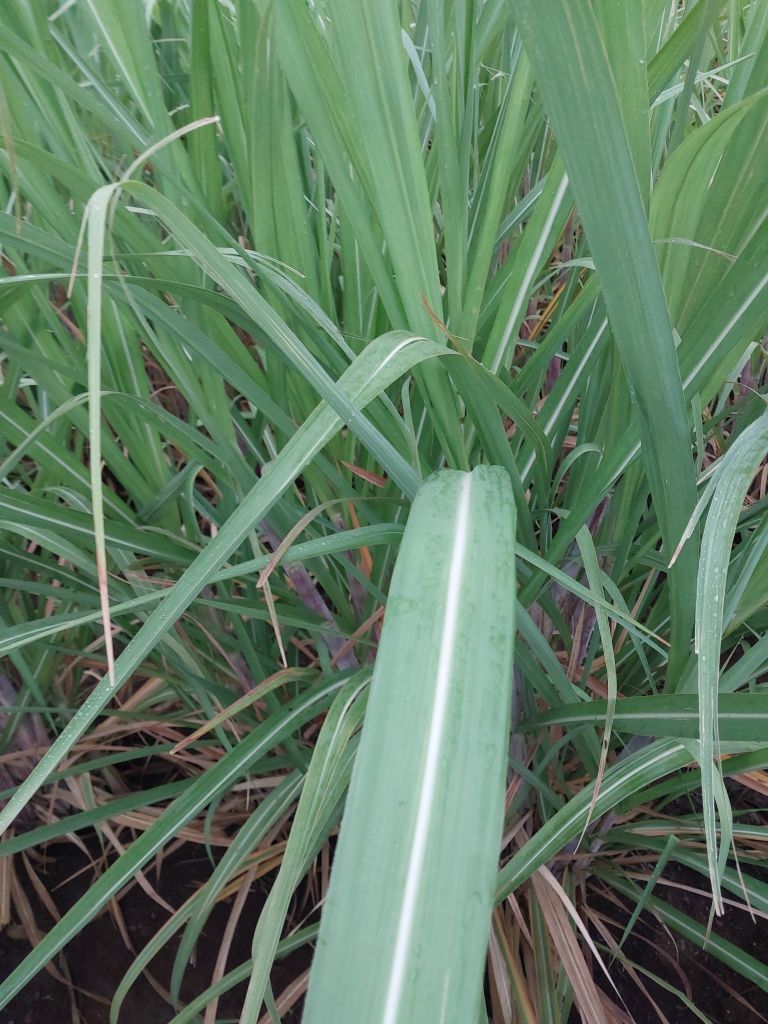
Label: Healthy